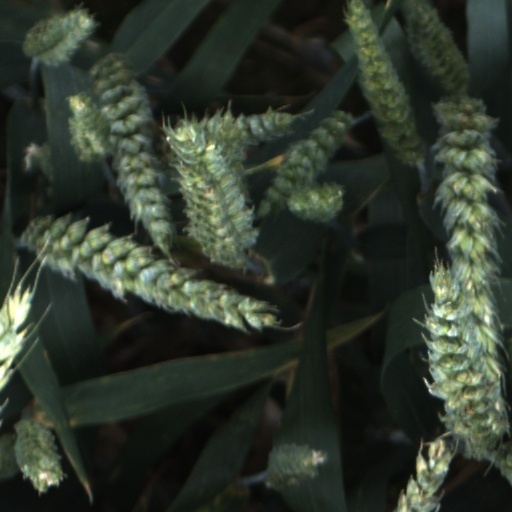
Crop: wheat